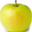
Label: apple